Fighting platform

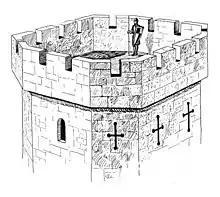
Fighting platform on a tower

A fighting platform or terrace is the uppermost defensive platform of an ancient or medieval gateway, tower (such as the fighting platform on a bergfried) and breteche. The fighting platform is surrounded by a parapet, usually a battlement.